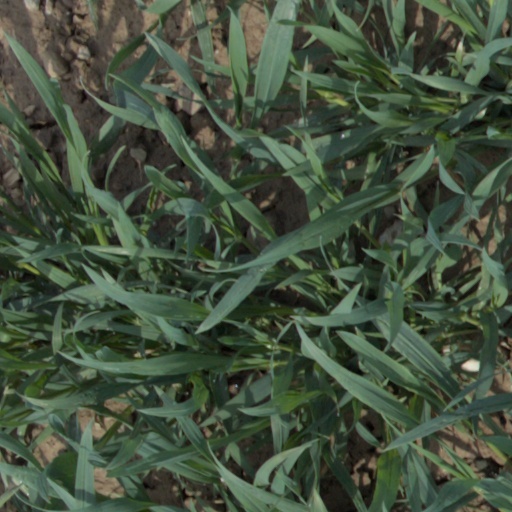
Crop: wheat